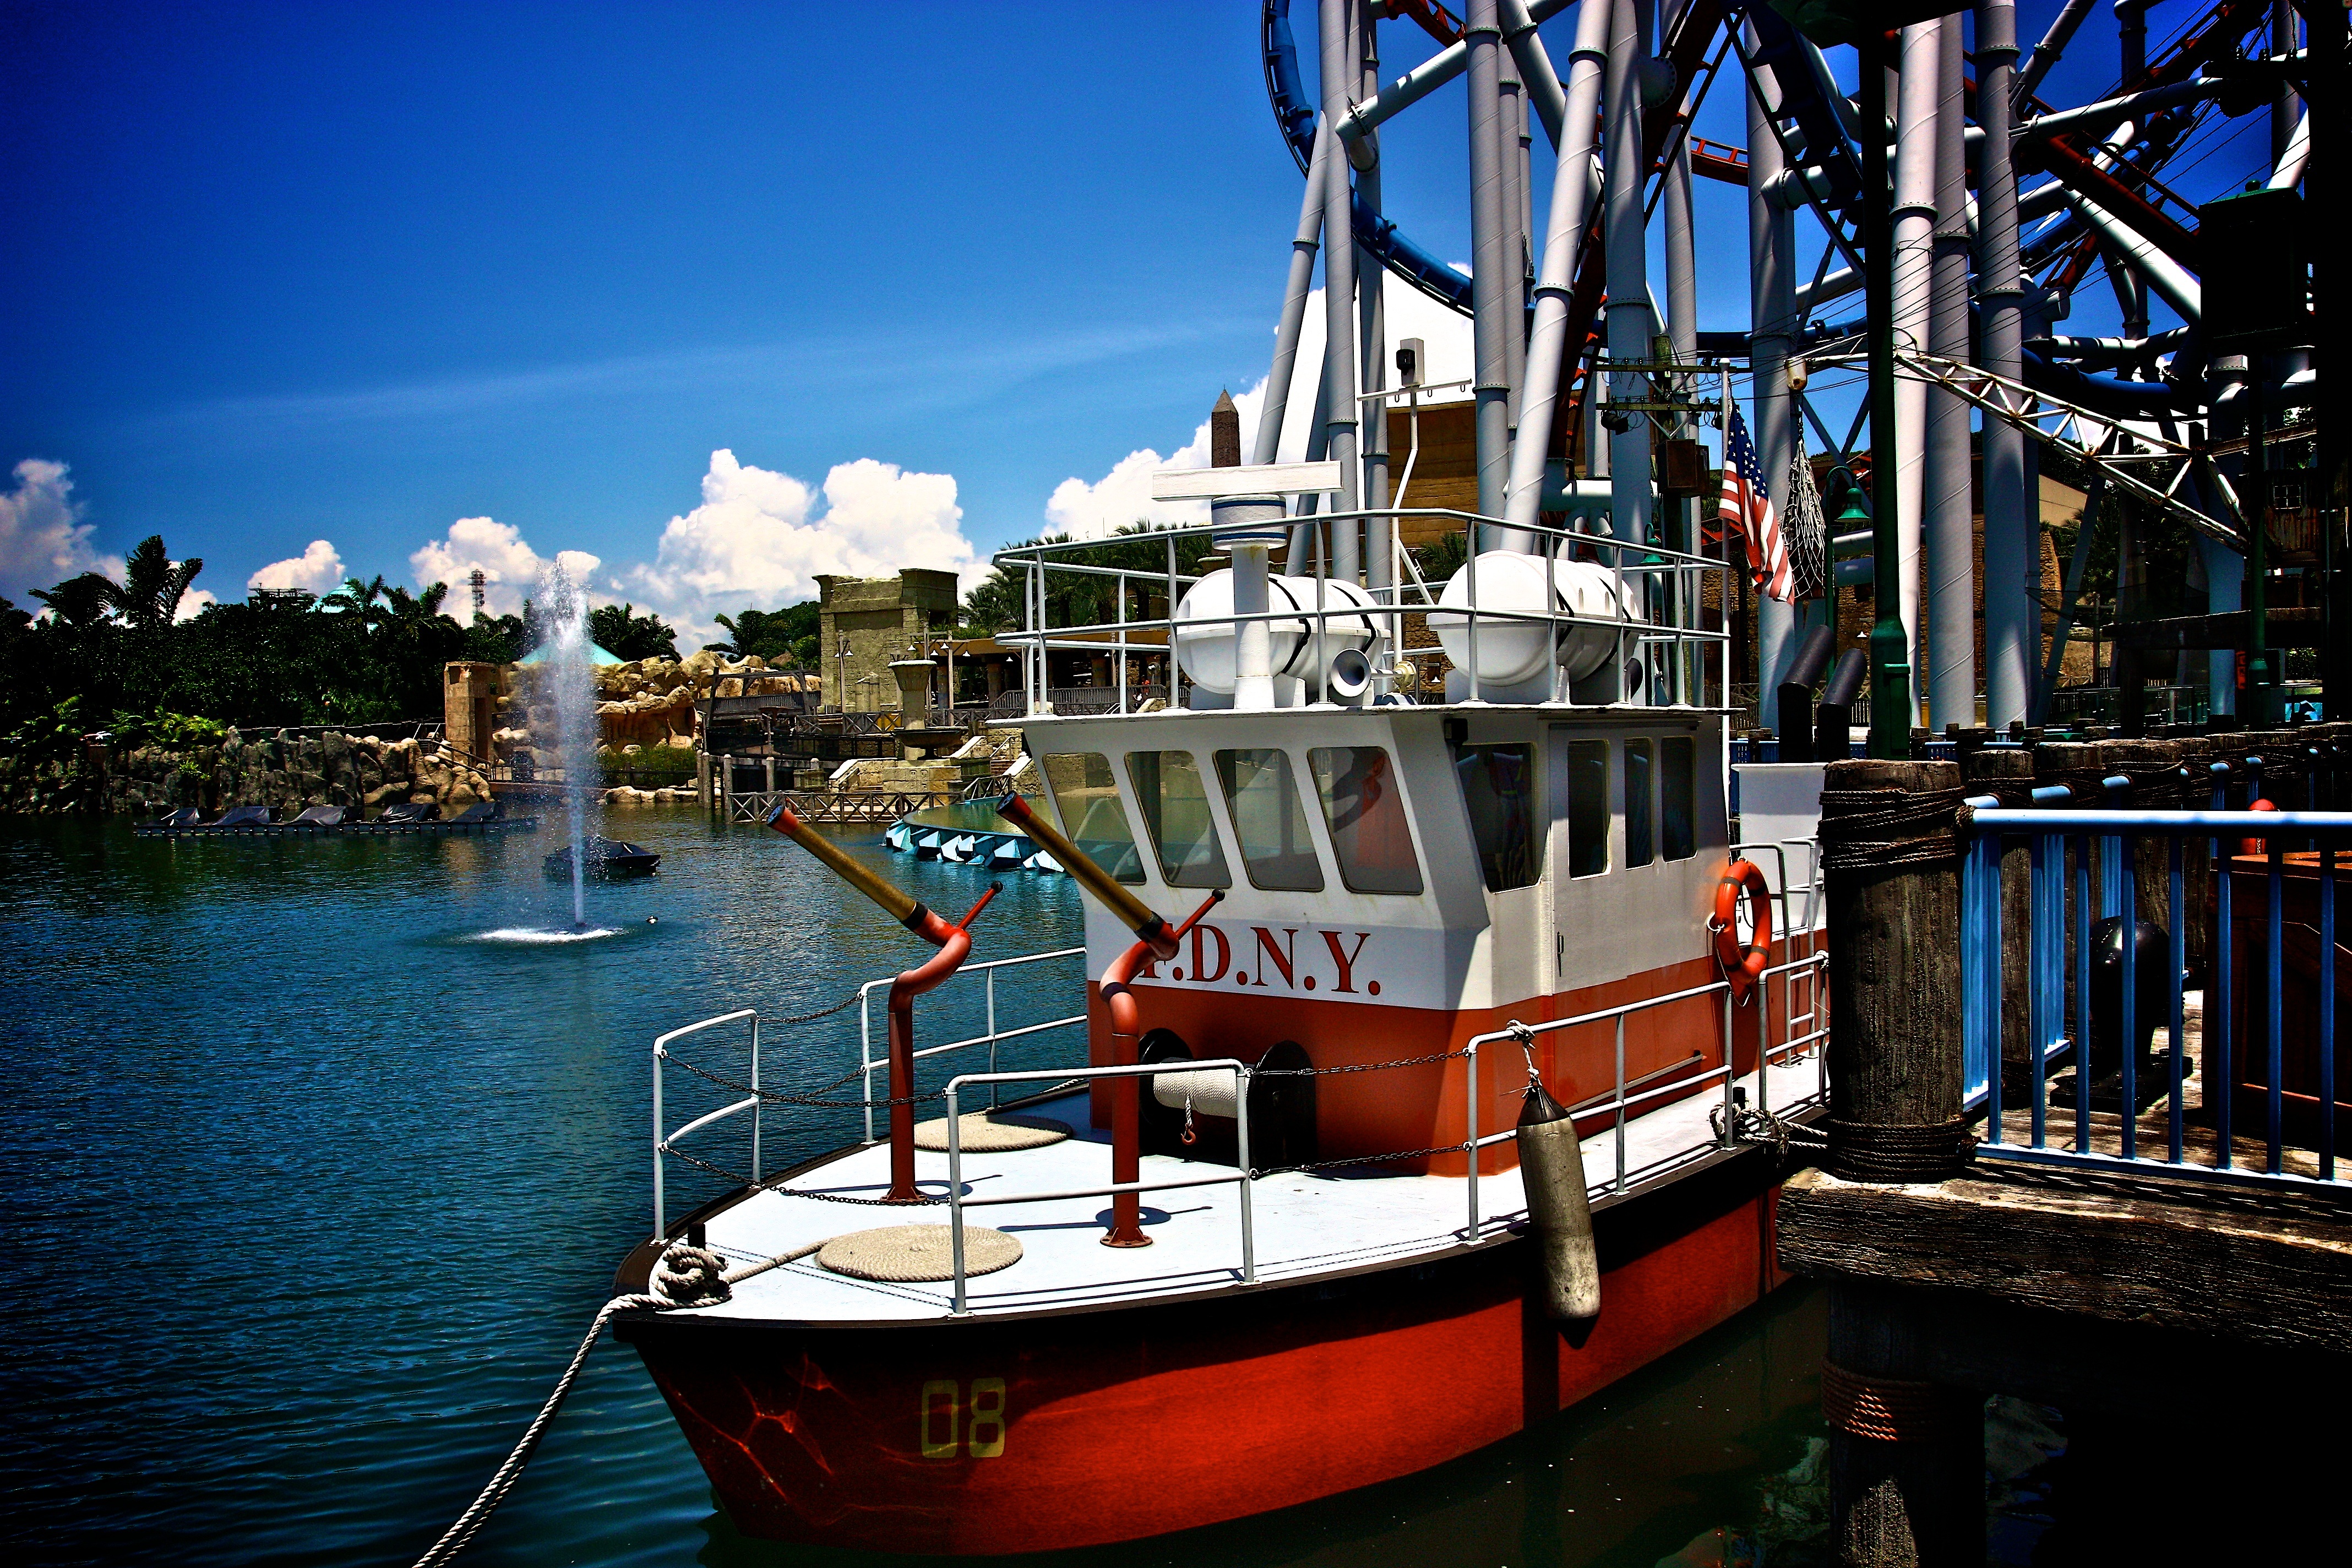
sea, water, outdoor, dock, boat, city, vacation, travel, hollywood, reflection, vehicle, park, island, asia, harbor, port, attraction, tourism, waterway, amusement, singapore, watercraft, movie, entertainment, universal studios singapore